Reigny Abbey

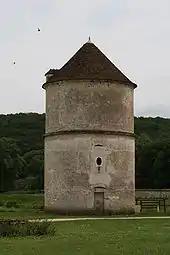
Dovecote

The abbey was founded in 1104 at Fontemoy as a hermitage, or small priory, by the knight Anseric of Avallon and Gui of Noyers. it grew quickly and in 1128 was accepted into the Cistercian Order as a daughter house of Clairvaux Abbey. The first abbot was Stephen of Toucy, a monk of Clairvaux. In 1134 the monastery was moved to the present site on the right bank of the river Cure, a gift to the community from William II, Count of Auxerre and Nevers. In 1147 it was granted papal protection by Pope Eugene II.